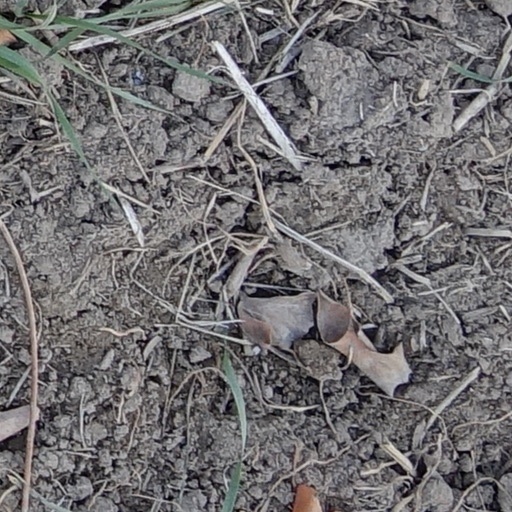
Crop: wheat